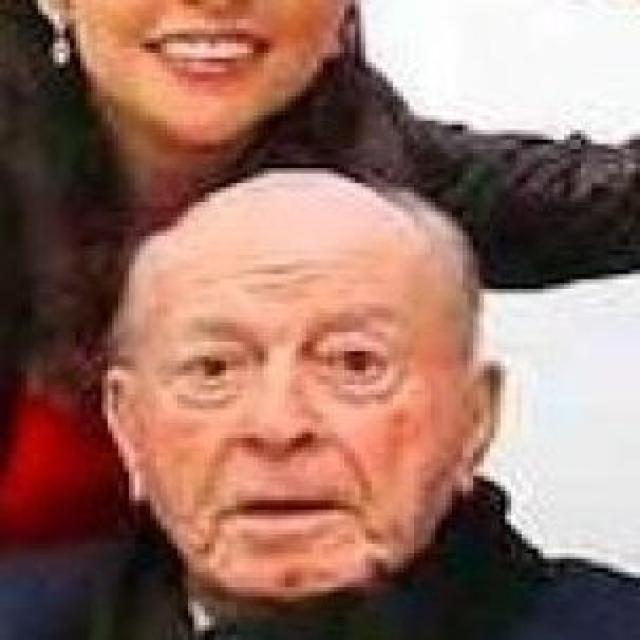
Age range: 65+